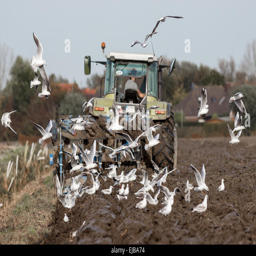
seagulls after a tractor while plowing